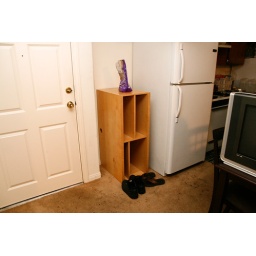
It's now a book shelf near our front door (haha).